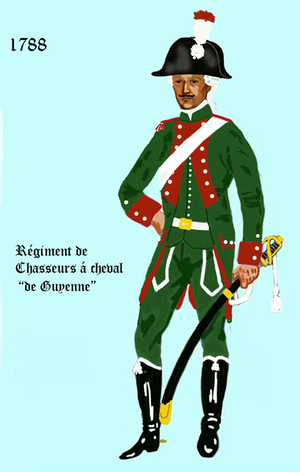
l'uniforme du régiment Chasseurs à cheval ""de Guyenne"" de 1788
Le 8ᵉ régiment de chasseurs à cheval, ou Chasseurs de Guyenne, est une unité militaire française dont l'histoire remonte au XVIIIᵉ siècle.